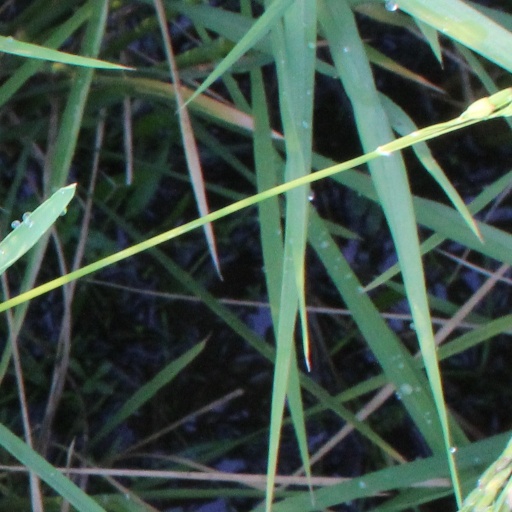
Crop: rice